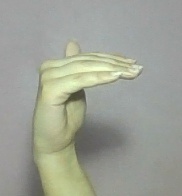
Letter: khaa